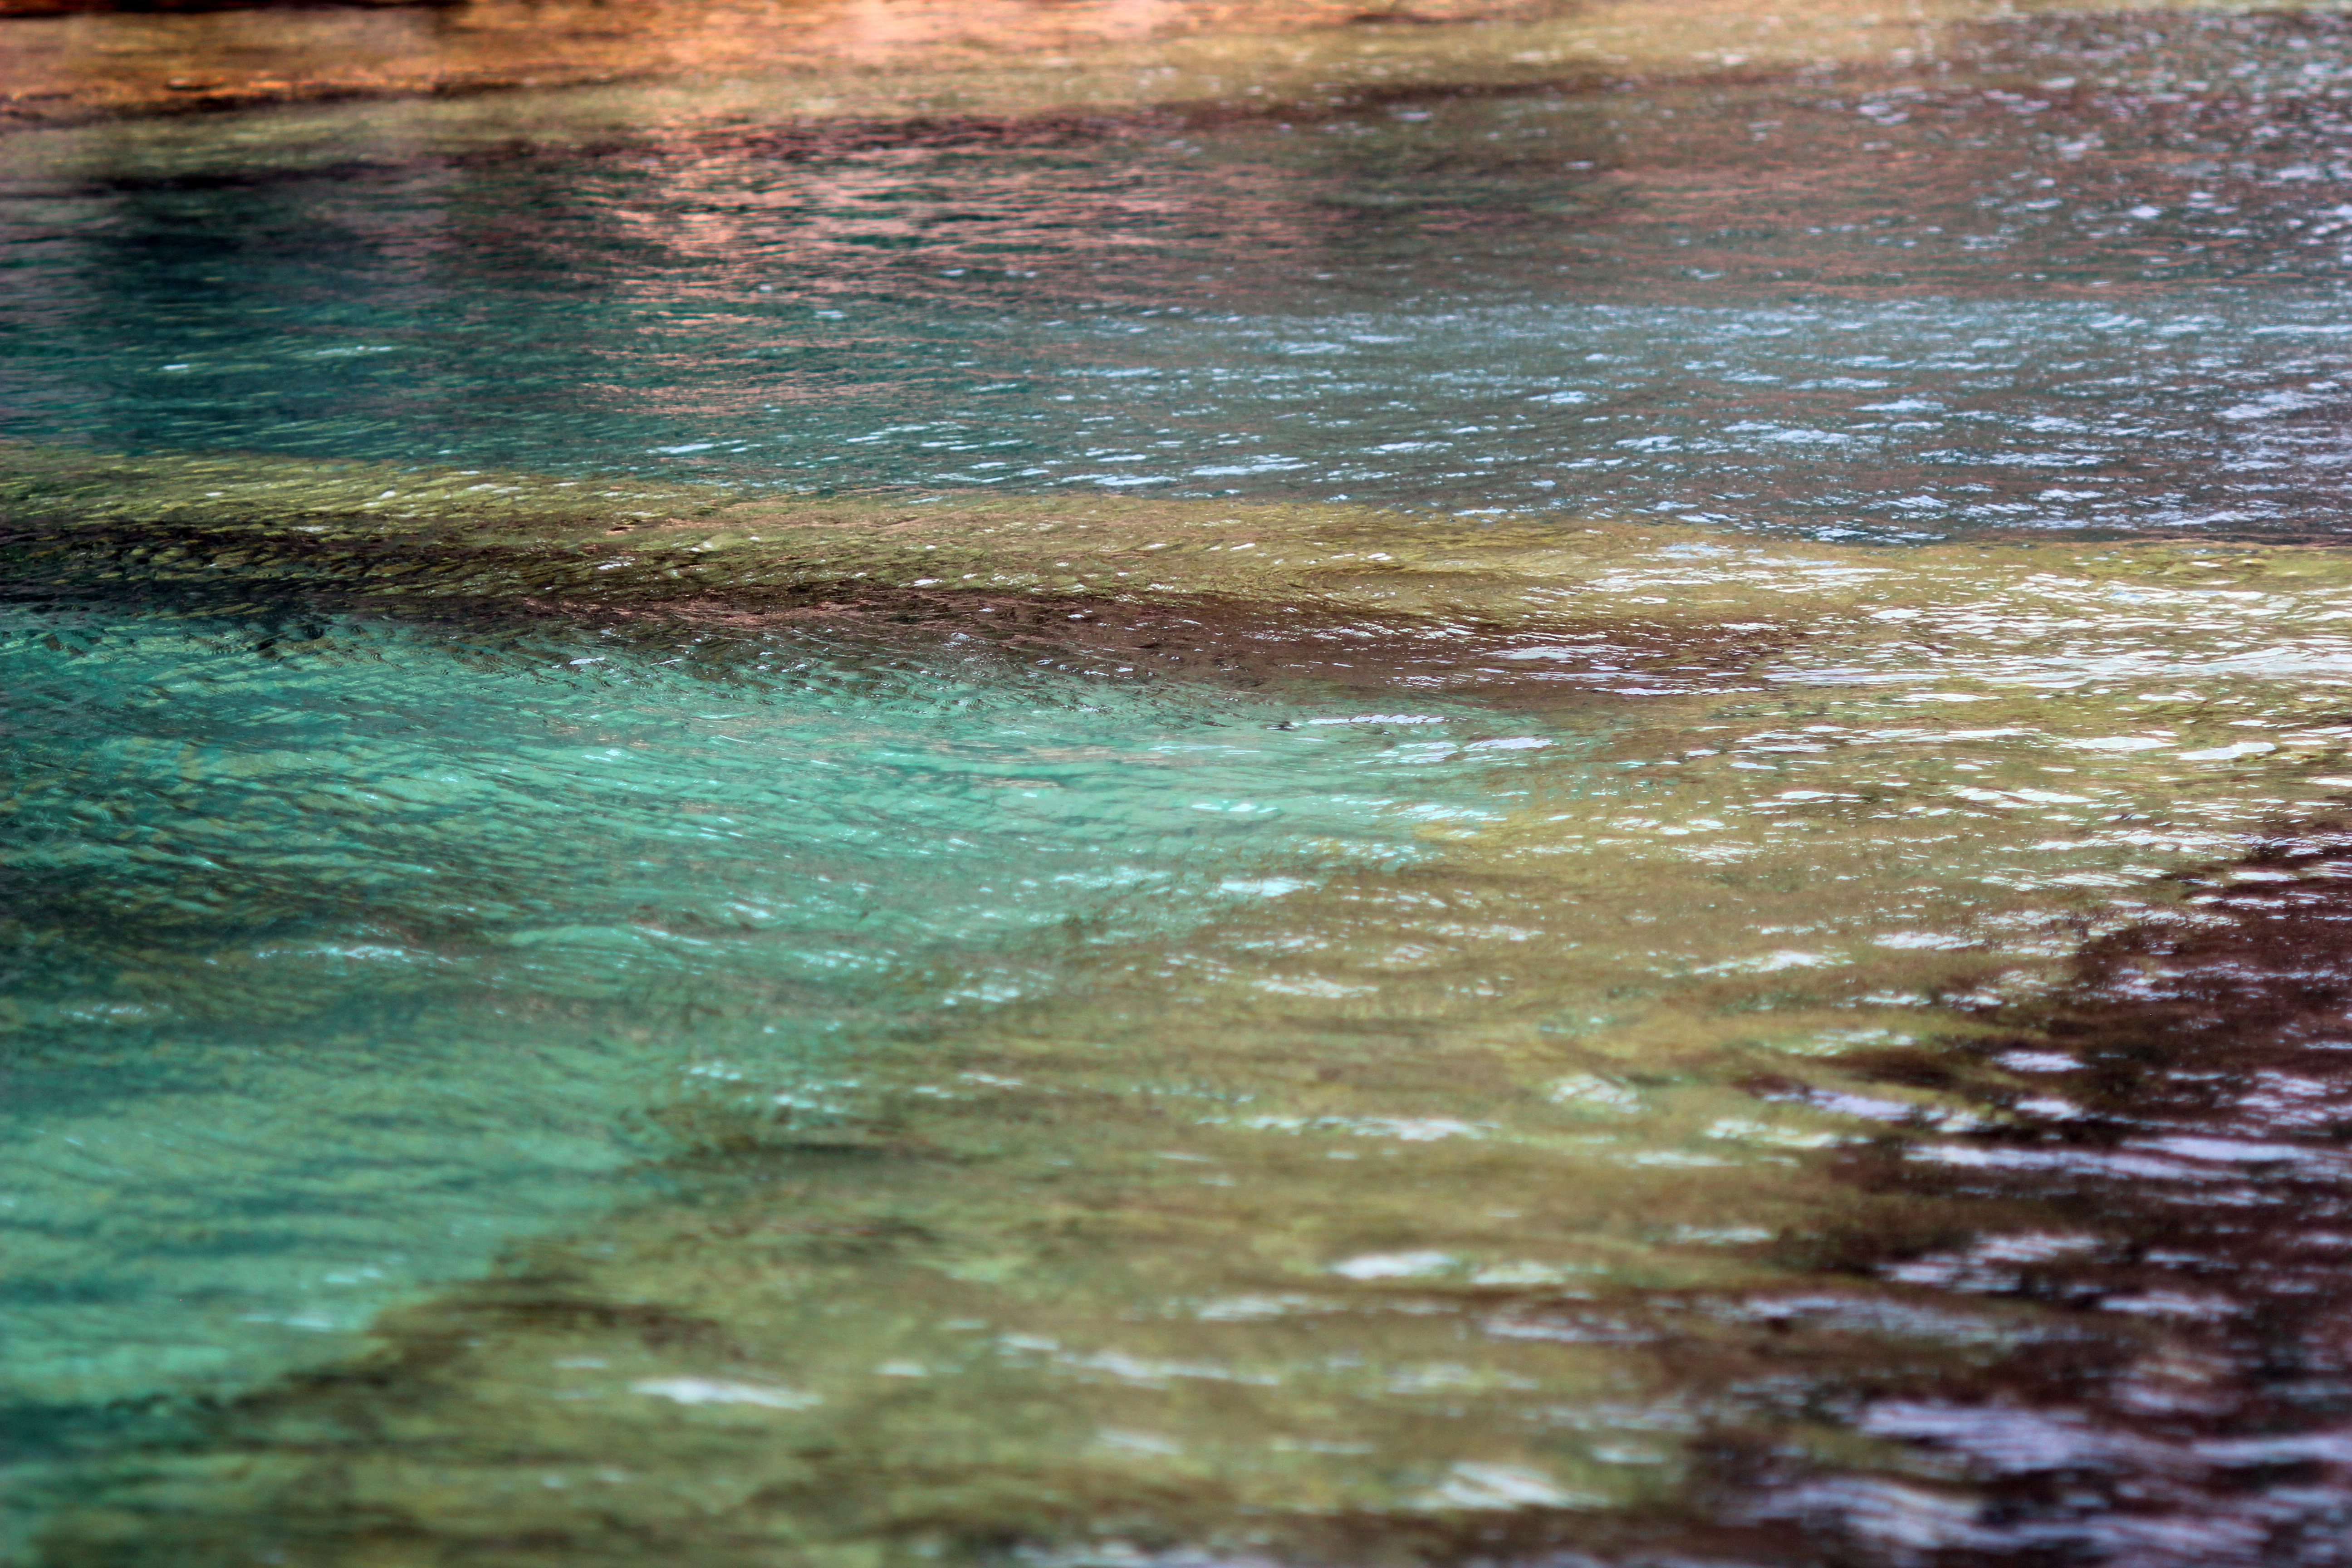
sea, coast, water, path, ocean, marsh, bridge, shore, wave, old, underwater, reflection, ancient, antalya, wind wave, underwater city